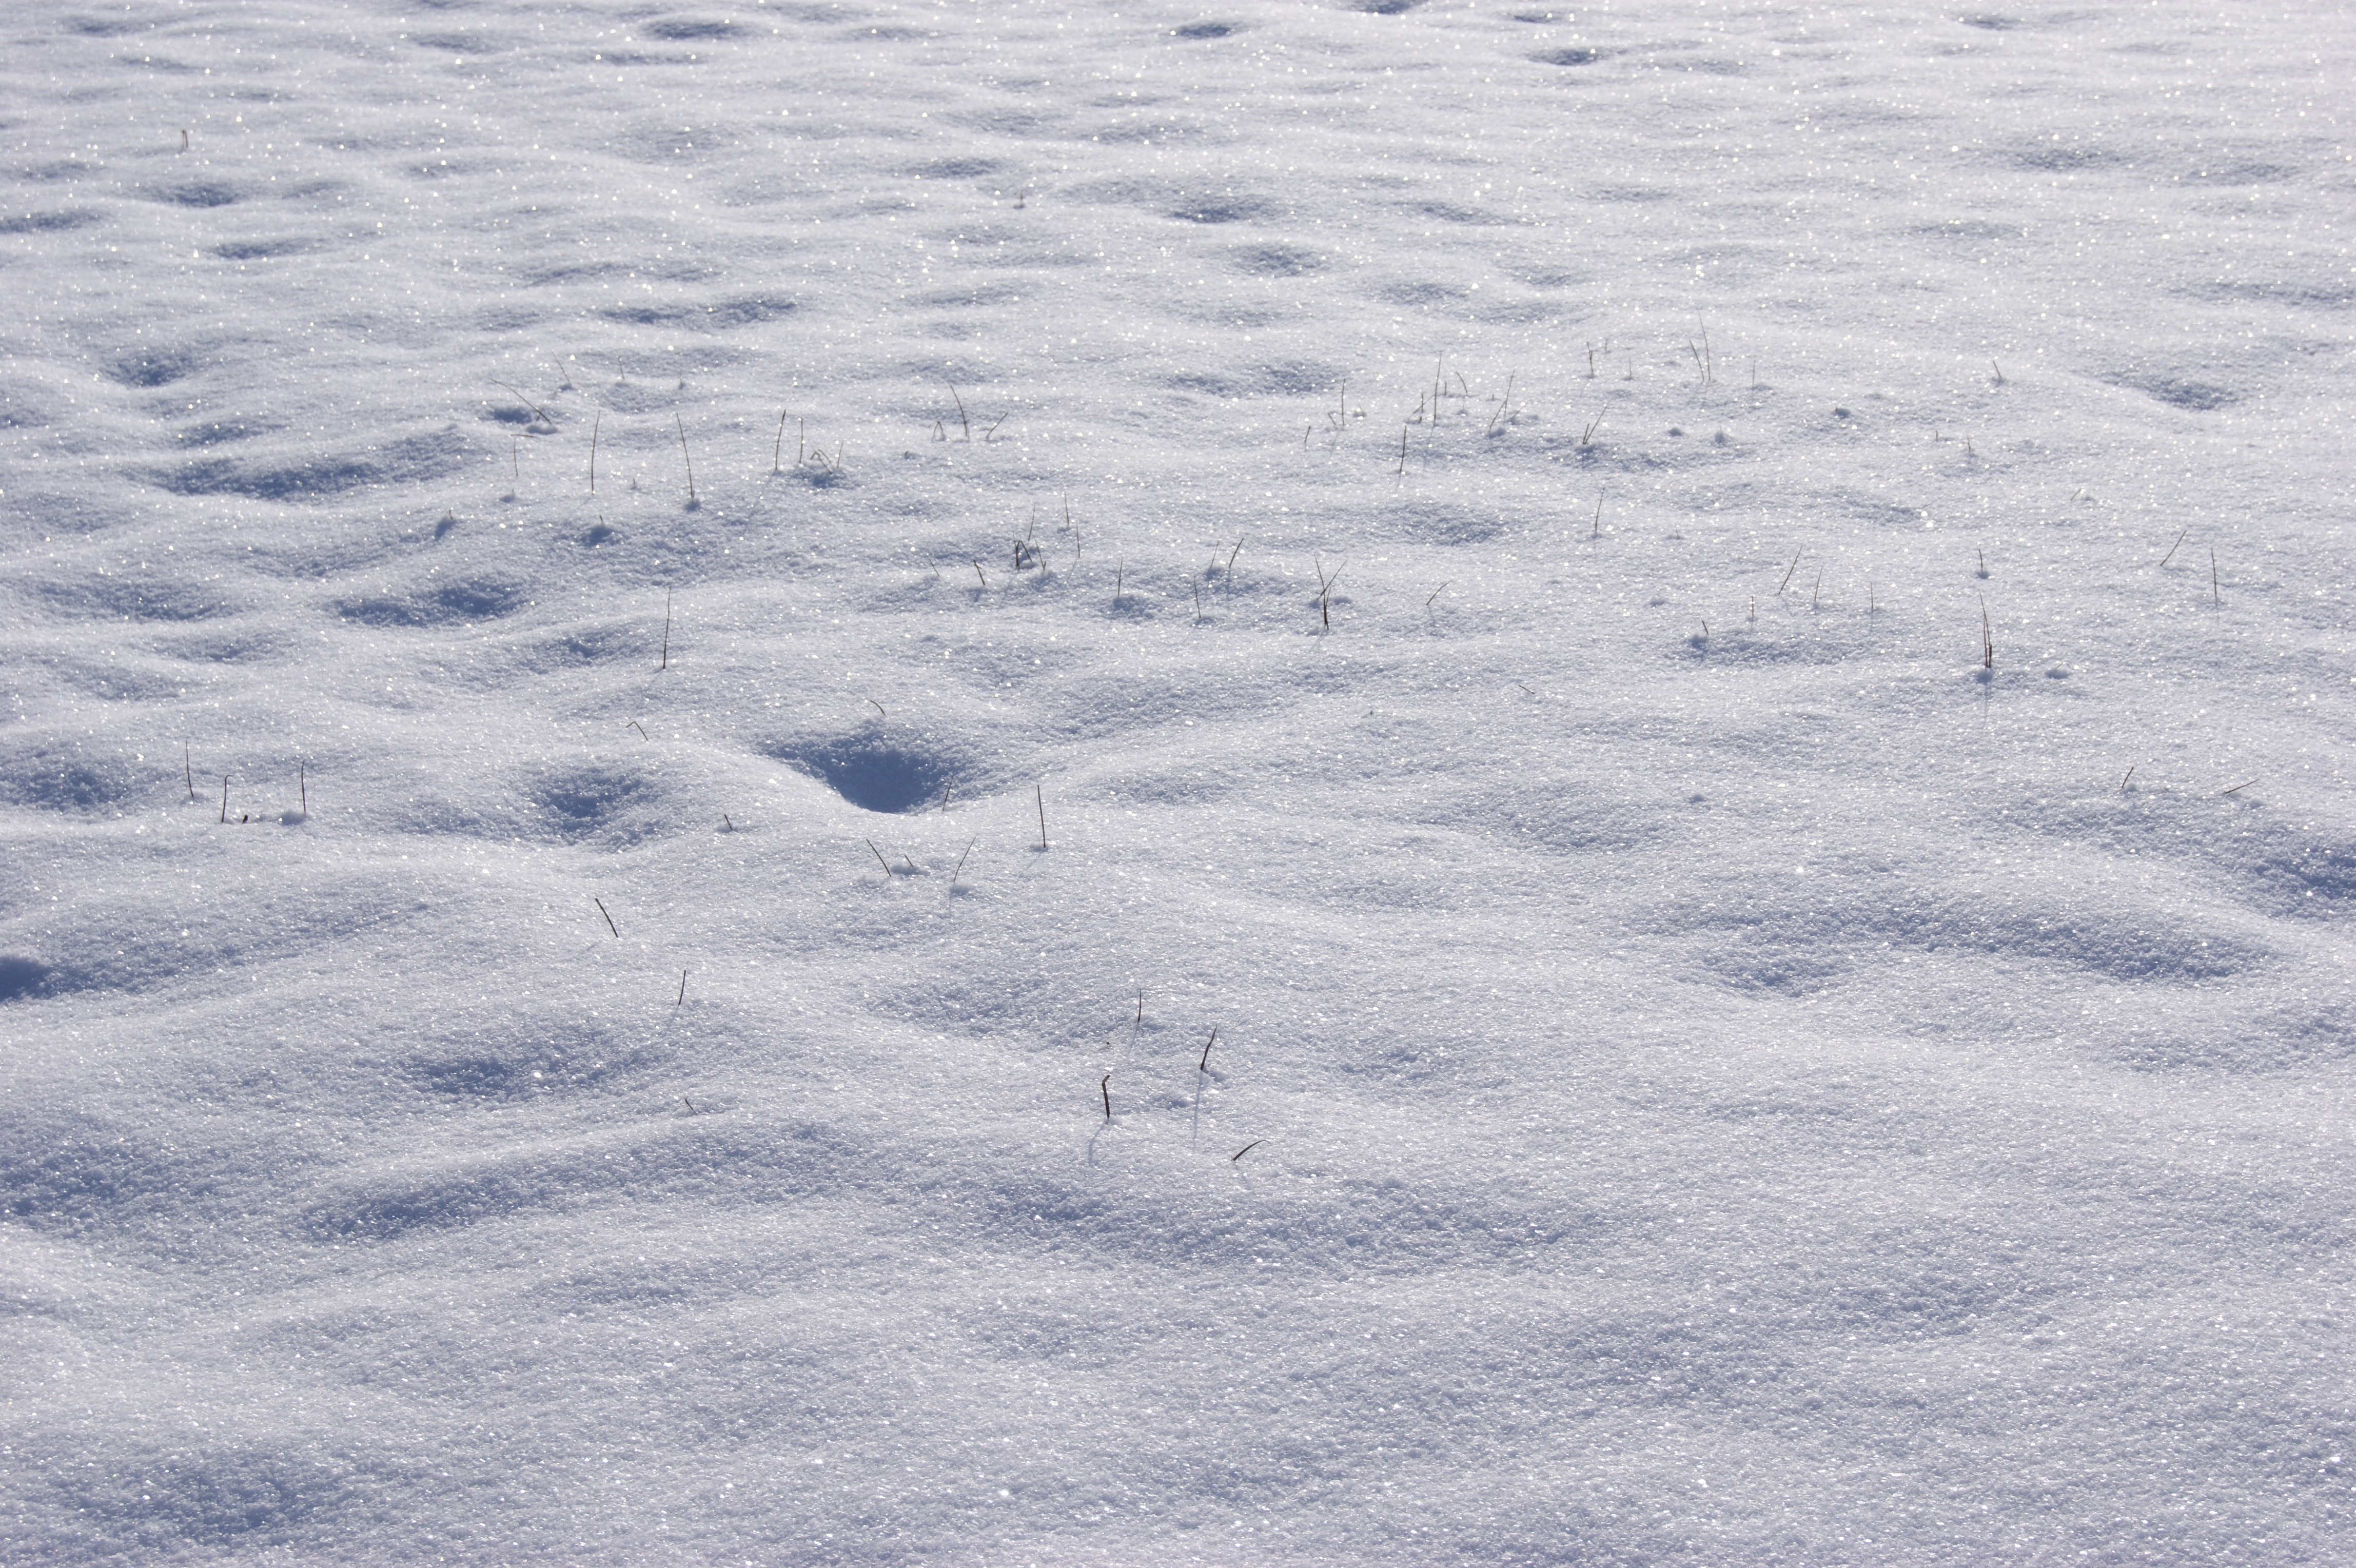
grass, snow, winter, frost, ice, weather, frozen, blue, arctic, season, blizzard, wintry, tundra, freezing, arctic ocean, geological phenomenon